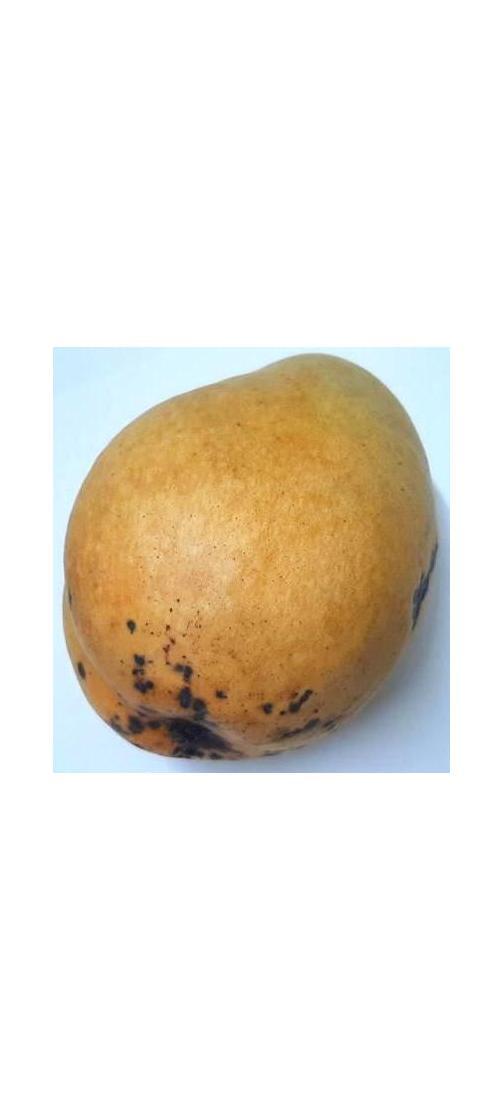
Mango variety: Bari-11